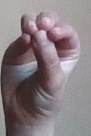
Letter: ha